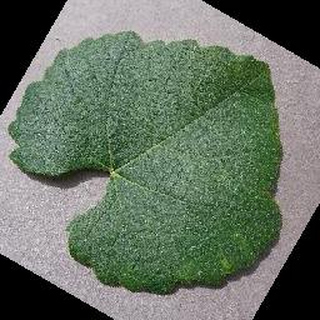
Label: healthy_grape